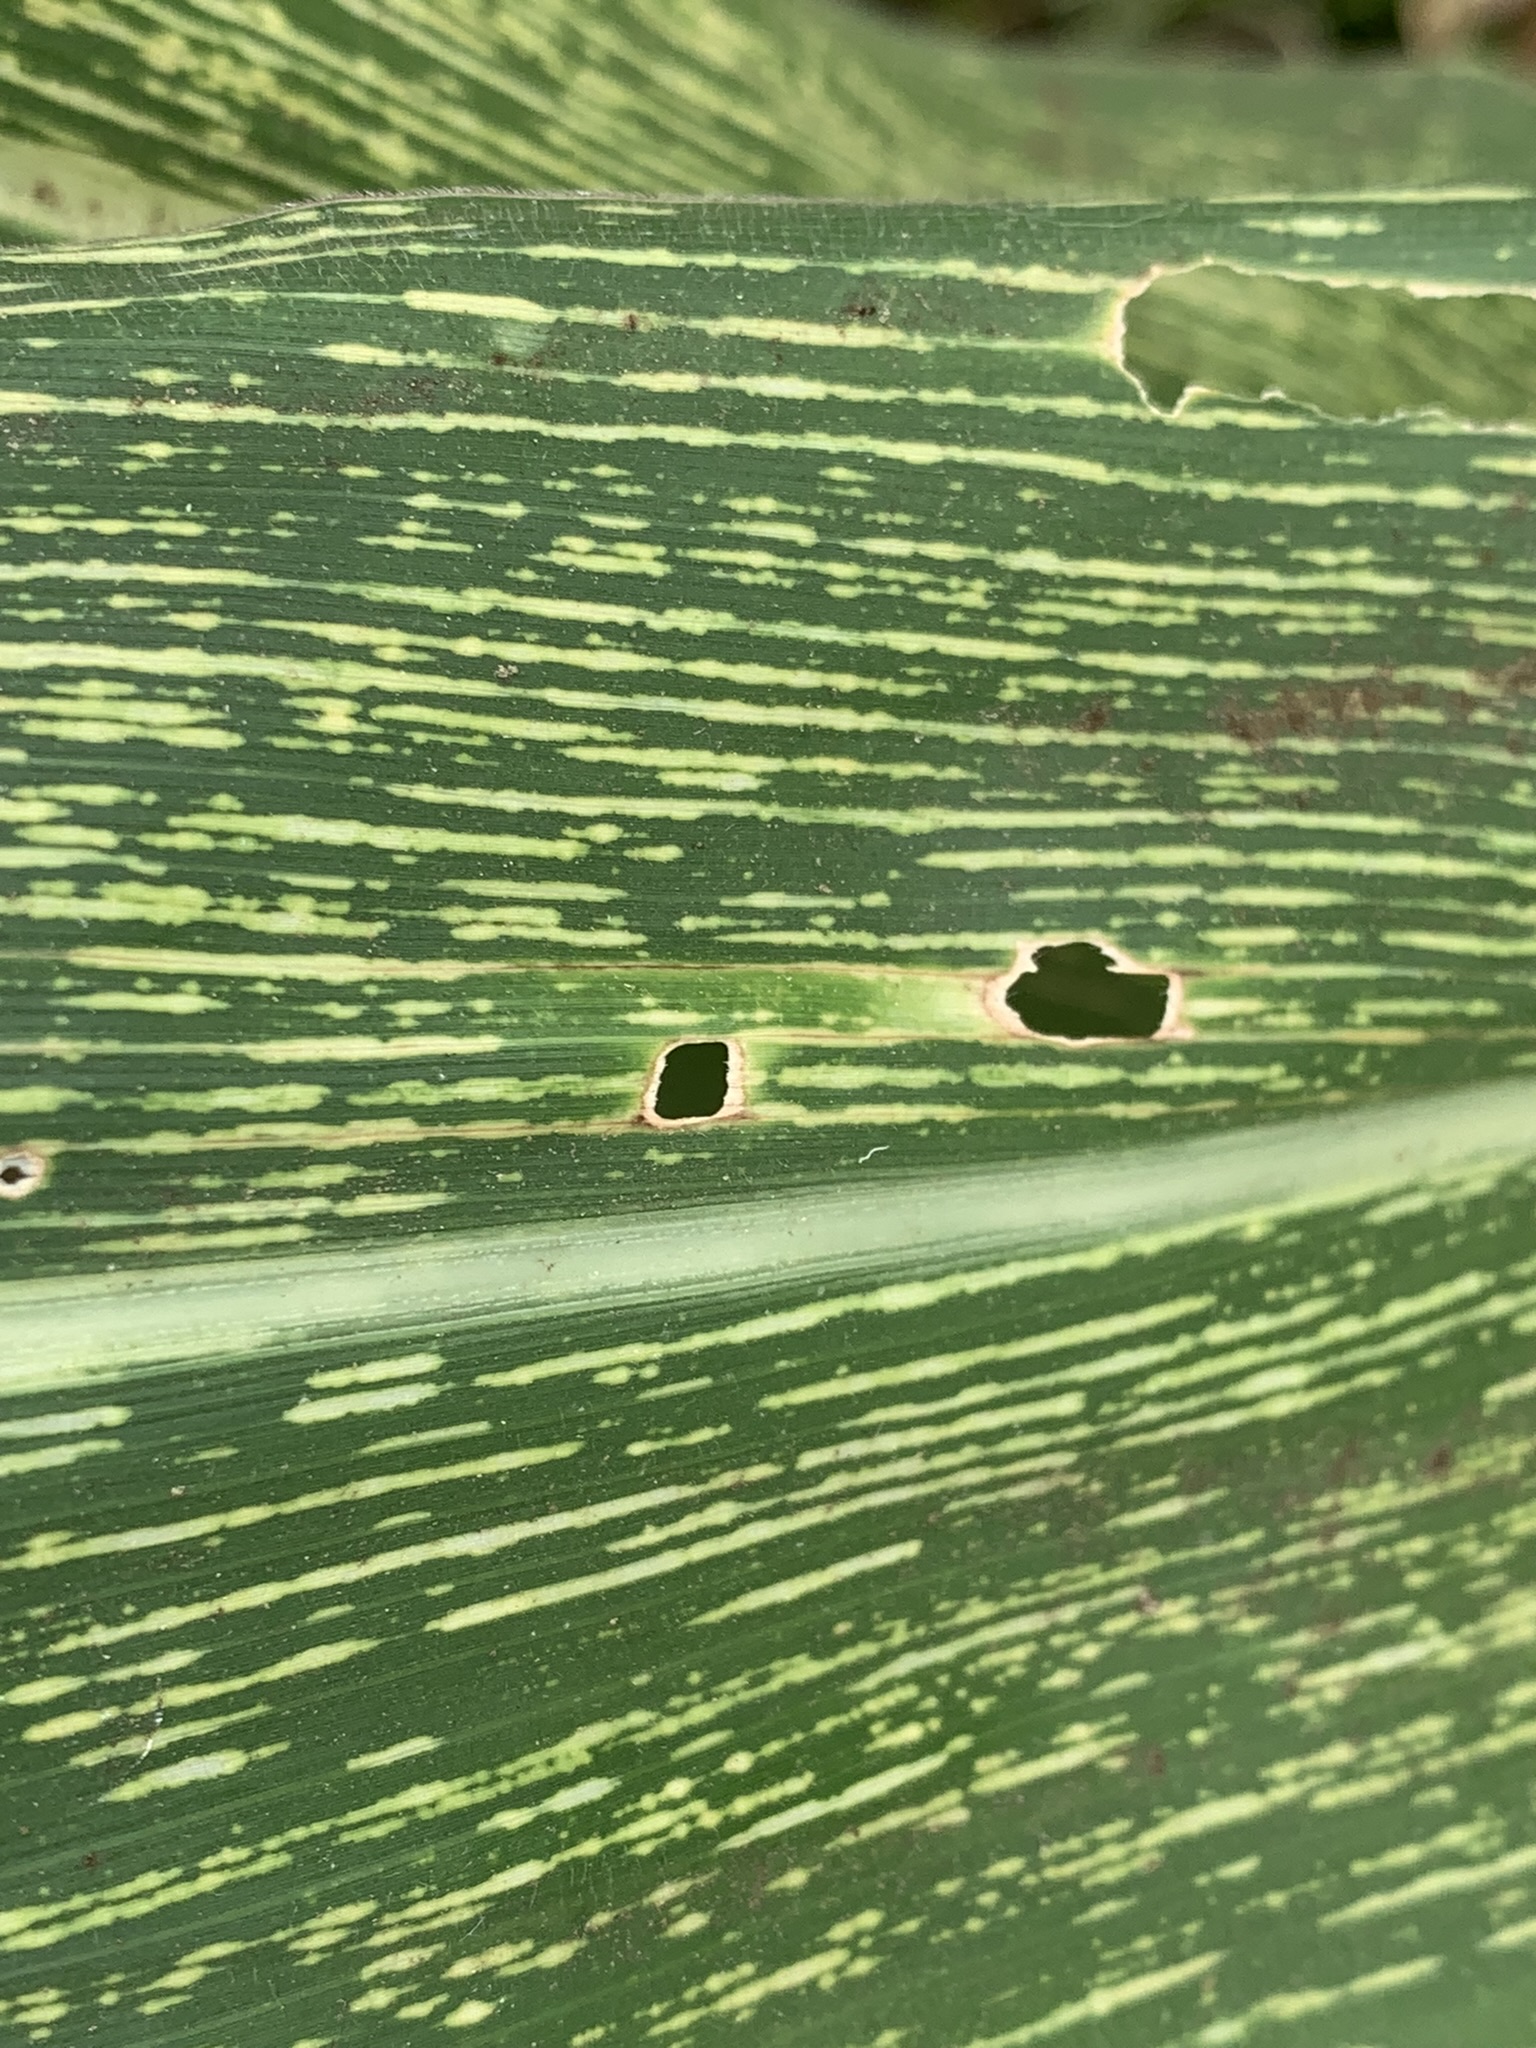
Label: MSV